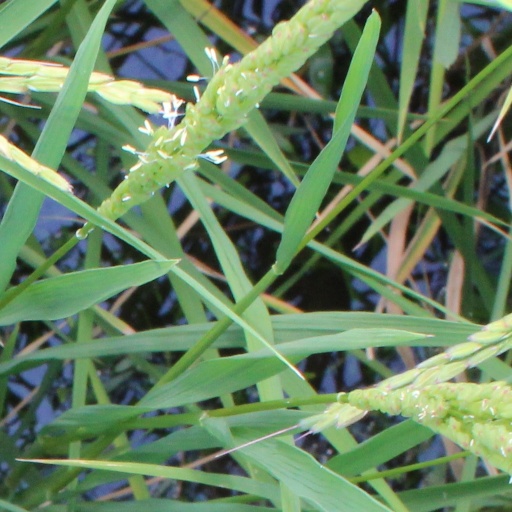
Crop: rice